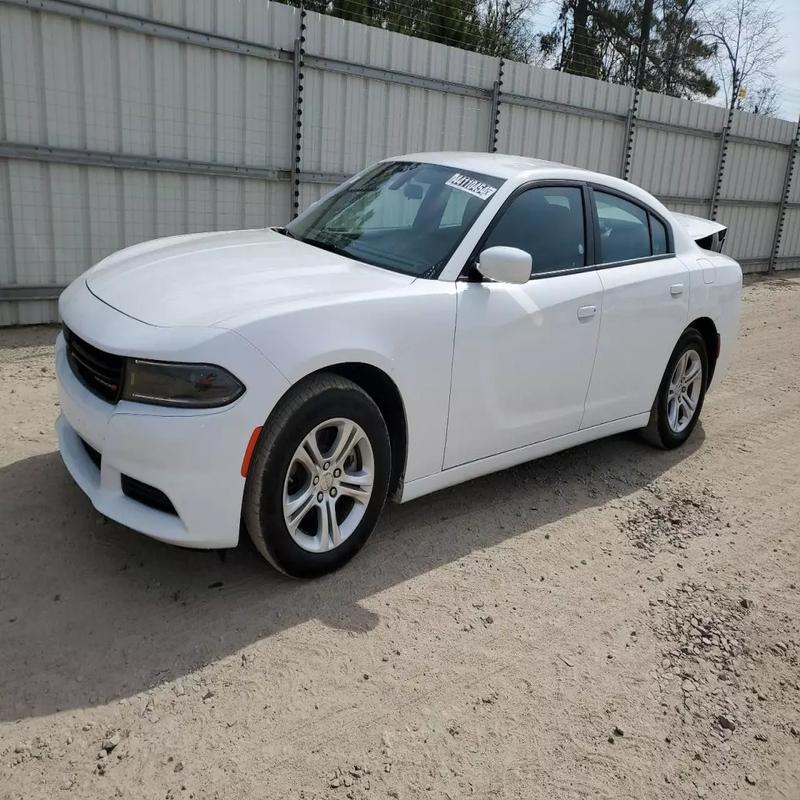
Aucun dommage détecté.
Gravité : aucun